Piero Campelli

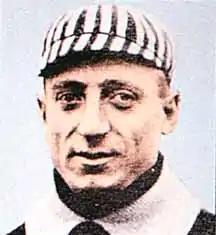

Piero Campelli (20 December 1893 – 21 June 1946) was an Italian amateur footballer who played as a goalkeeper. At club level, he played for Inter, while he competed in the 1912 Summer Olympics and the 1920 Summer Olympics with the Italy national football team.